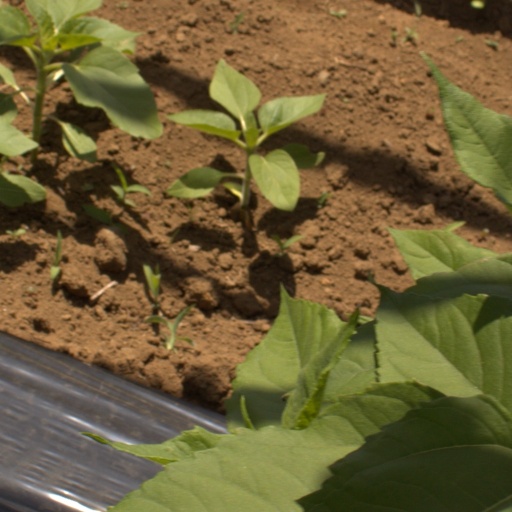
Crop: Jerusalem artichoke